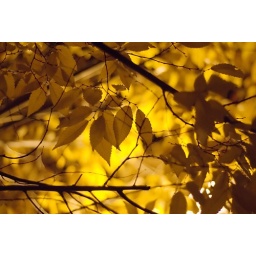
A tree illuminated by a street light on Madison Street.